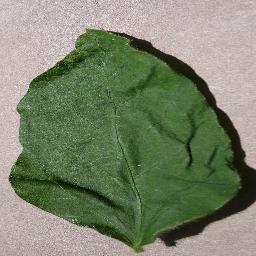
Label: Soybean___healthy